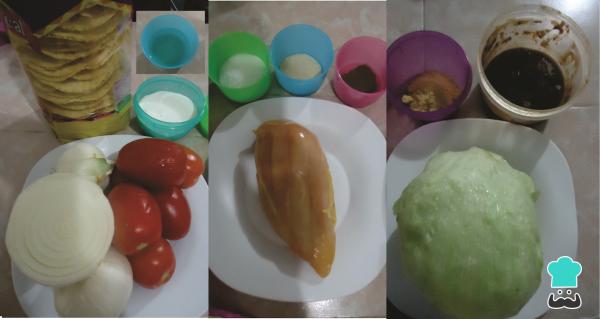
Te presentamos nuestros ingredientes para empezar a preparar las tostadas mexicanas con pollo.